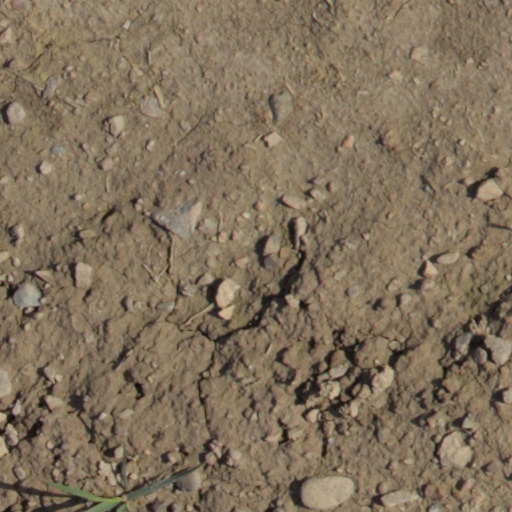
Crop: wheat